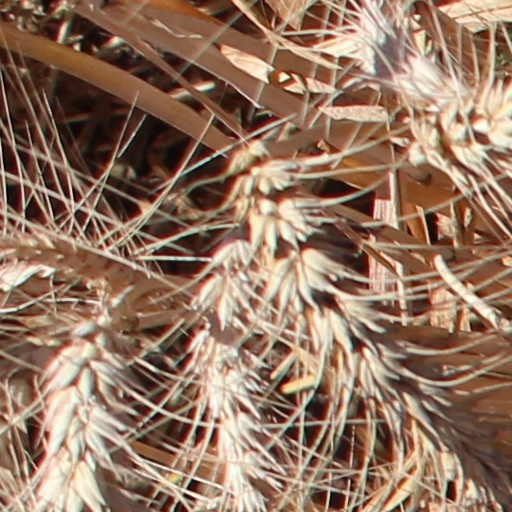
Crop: wheat